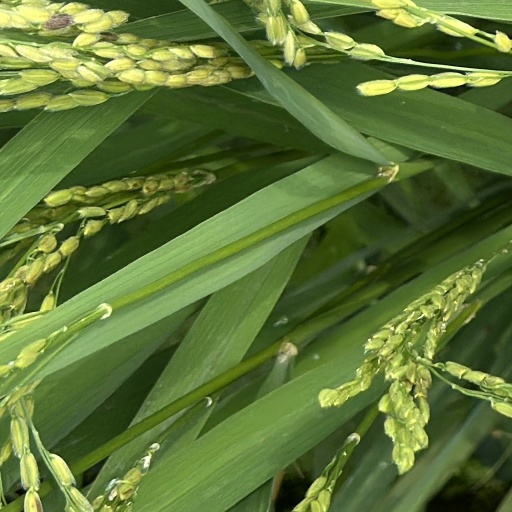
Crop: rice